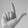
ASL letter: L